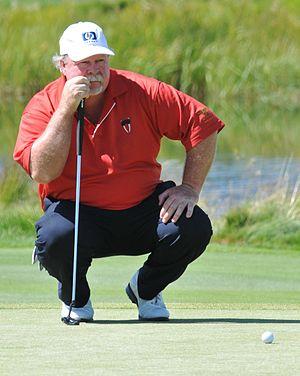
Craig Robert Stadler, né le 2 juin 1953 à San Diego en Californie, est un golfeur professionnel américain. Il a joué principalement sur les circuits du PGA Tour sur lequel il a remporté treize victoires entre 1980 et 2003, dont le Masters en 1982, et du Champions Tour sur lequel il a gagné deux majeurs sénior, dont le Sénior Players Championship un mois après avoir obtenu le droit de jouer sur le Champions Tour. Il a au total gagné entre 2003 et 2013 neuf tournois sur ce circuit, dont cinq pour la seule année 2004. Il met fin à sa carrière après le Masters 2014, après trente-cinq participations consécutive dans le 1ᵉʳ majeur de l'année.